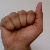
The image shows a hand gesture representing the letter 'A' in Indian Sign Language.